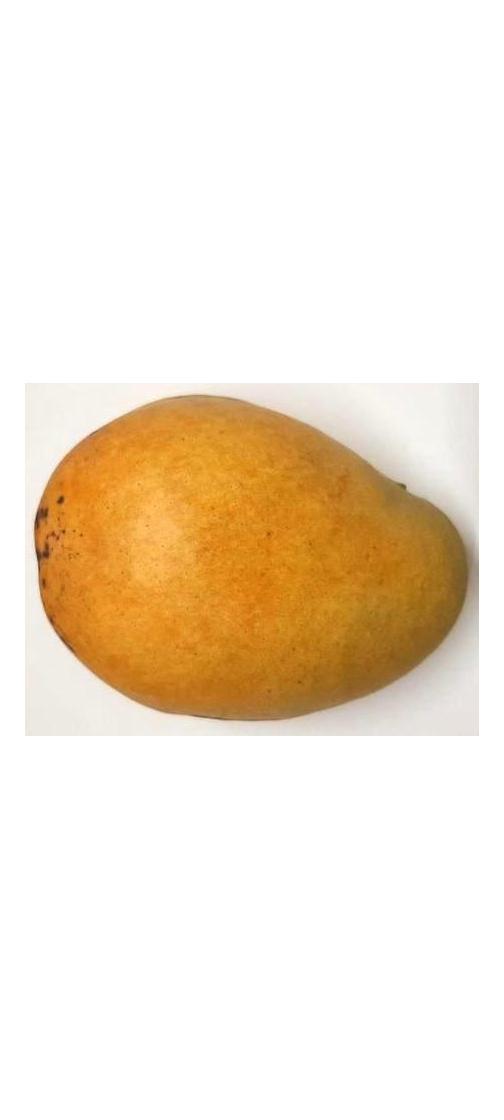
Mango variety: Bari-11